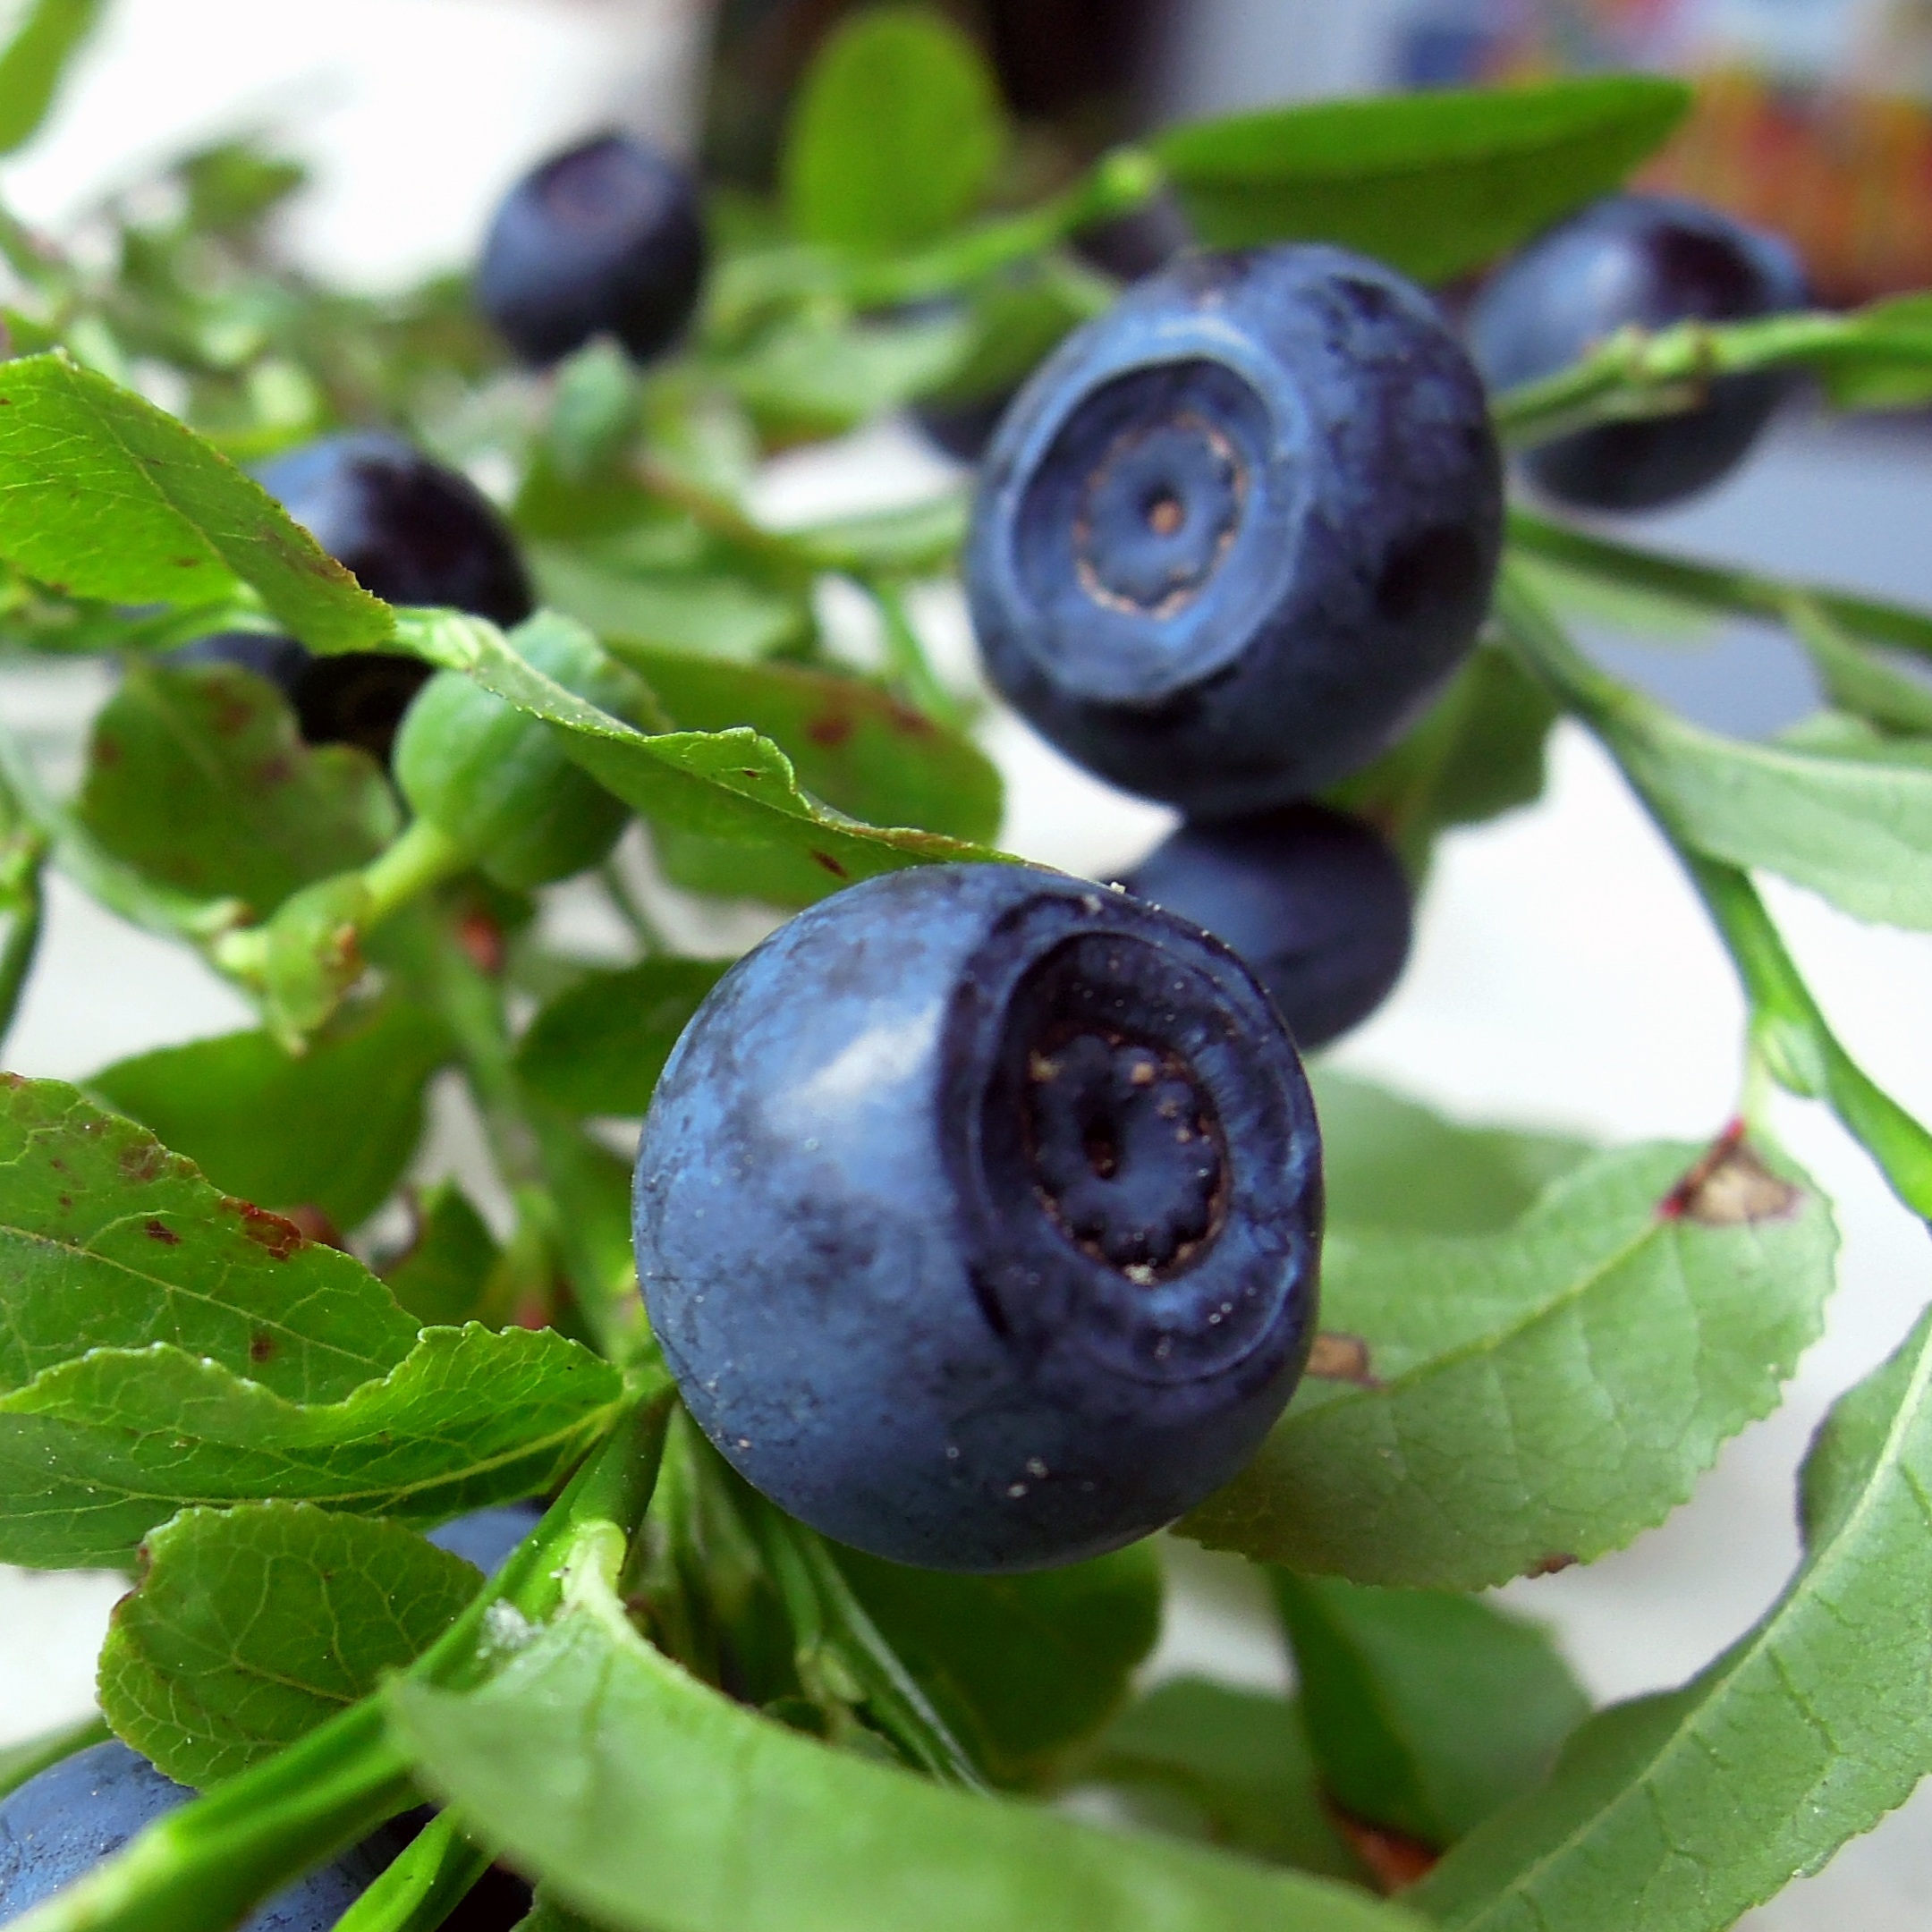
forest, branch, plant, fruit, berry, flower, summer, food, produce, blueberry, closeup, leaves, sweets, shrub, tasty, flowering plant, useful, bilberry, huckleberry, damson, chokeberry, land plant